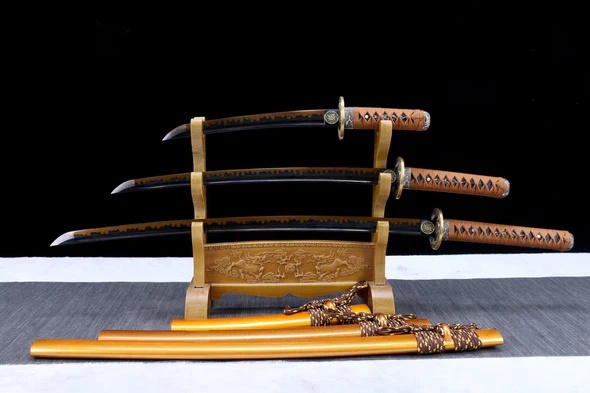
Pack Katana & Tanto & Wakizashi - Suna - Acero T10 y Hamon auténtico
Brand: Katana Mexico
Descubre el Pack Katana & Tanto & Wakizashi Suna, un conjunto extraordinario de tres espadas excepcionales. Estas armas han sido forjadas a mano con una artesanía excepcional, destacando la belleza y el poder de cada hoja. Los auténticos hamons en estas espadas añaden una dimensión adicional a su estética y a su filo formidable. Con mangos cuidadosamente diseñados y guardias elaboradas, el Pack Katana & Tanto & Wakizashi Suna encarna la tradición japonesa de las espadas en todo su esplendor. ESPECIFICACIONES Color de la hoja Gris Material Acero T10 y Hamon (Temple de arcilla) Guardia (Tsuba ) Hierro finamente esculpido Funda (Saya) Madera maciza Mango (Tsuka) Madera maciza Cuerda enrollada DIMENSIONES DEL KATANA Longitud con funda 103 cm Longitud de la hoja 72 cm Espesor de la hoja 0.75 cm Longitud del mango 26 cm Ancho de la hoja 3.2 cm DIMENSIONES DEL TANTO Longitud con funda 53 cm Longitud de la hoja 32 cm Espesor de la hoja 0.75 cm Longitud del mango 16 cm Ancho de la hoja 3.2 cm DIMENSIONES DEL WAKIZASHI Longitud con funda 73 cm Longitud de la hoja 51 cm Espesor de la hoja 0.75 cm Longitud del mango 20 cm Ancho de la hoja 3.2 cm
Category: Arts & Entertainment > Hobbies & Creative Arts > Collectibles > Collectible Weapons > Sword Stands & Displays